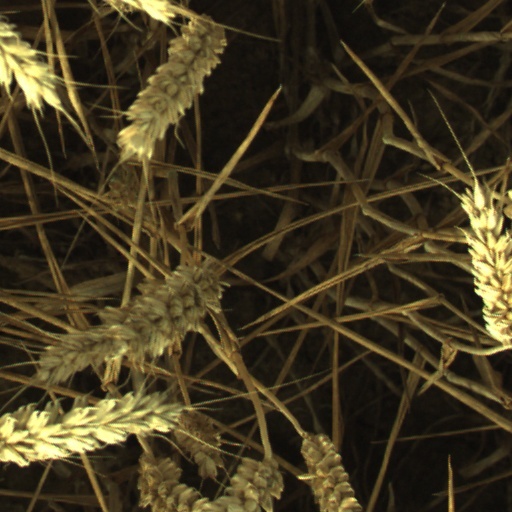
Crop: wheat